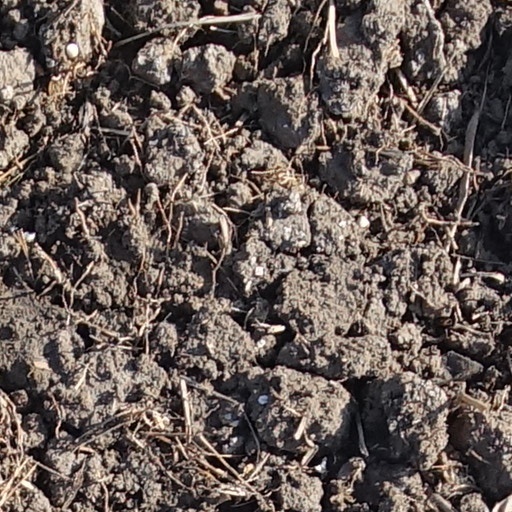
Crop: wheat